Armenians in Greece

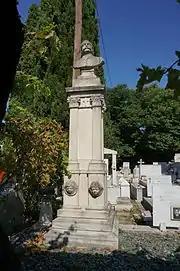
View from the Armenian cemetery of Thessaloniki

Armenia gained independence from the Soviet Union in 1991. It had faced enormous problems by the 1988 Spitak earthquake and, soon after its nationhood, got involved in the First Nagorno-Karabakh War. This constituted a new challenge for the Armenians in Greece (just like for the entire Armenian Diaspora). They tried to be of help to their country when the devastating earthquake struck the northern part of their country, then with the conflict for Nagorno-Karabakh, followed by major economic and living problems such as hunger and energy thirst caused by the embargo imposed on Armenia by Turkey and Azerbaijan. The provisional also accommodation and the caring of some hundreds of refugees that resorted to Greece were covered up to one degree by the Armenian community.